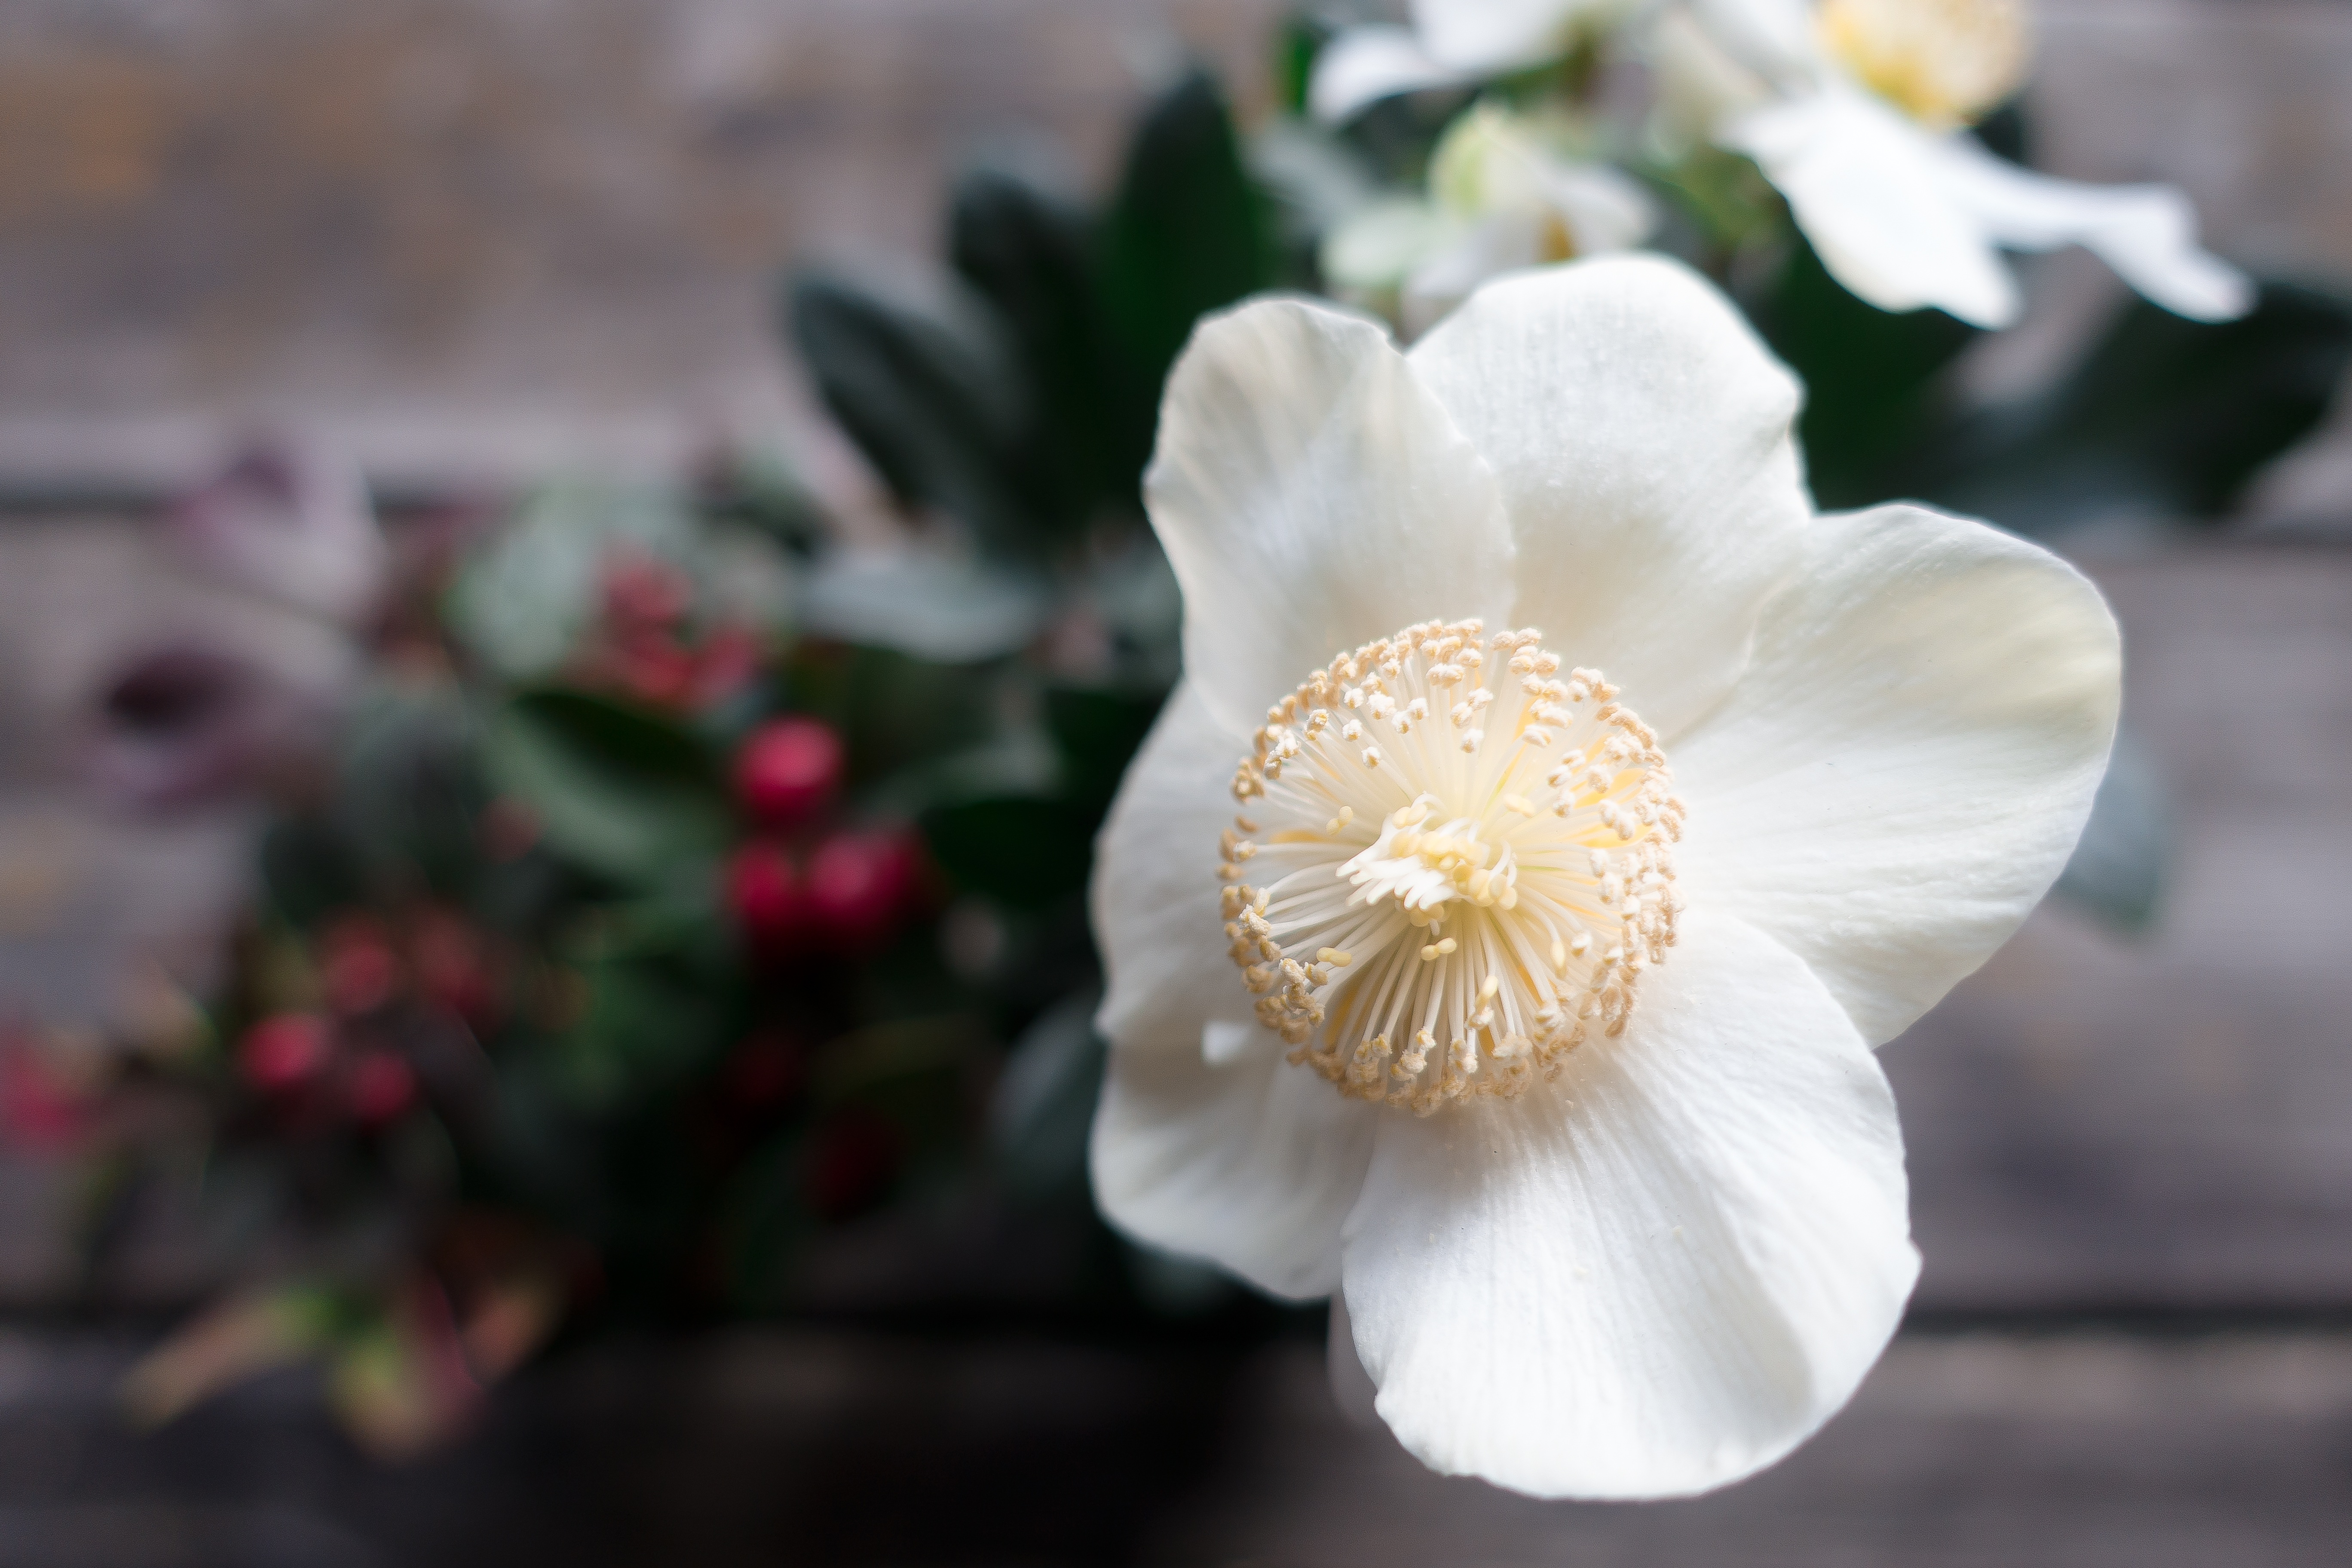
nature, blossom, plant, white, flower, petal, bloom, botany, christmas, flora, white flower, species, macro photography, flowering plant, christmas rose, winterblueher, land plant, camellia sasanqua